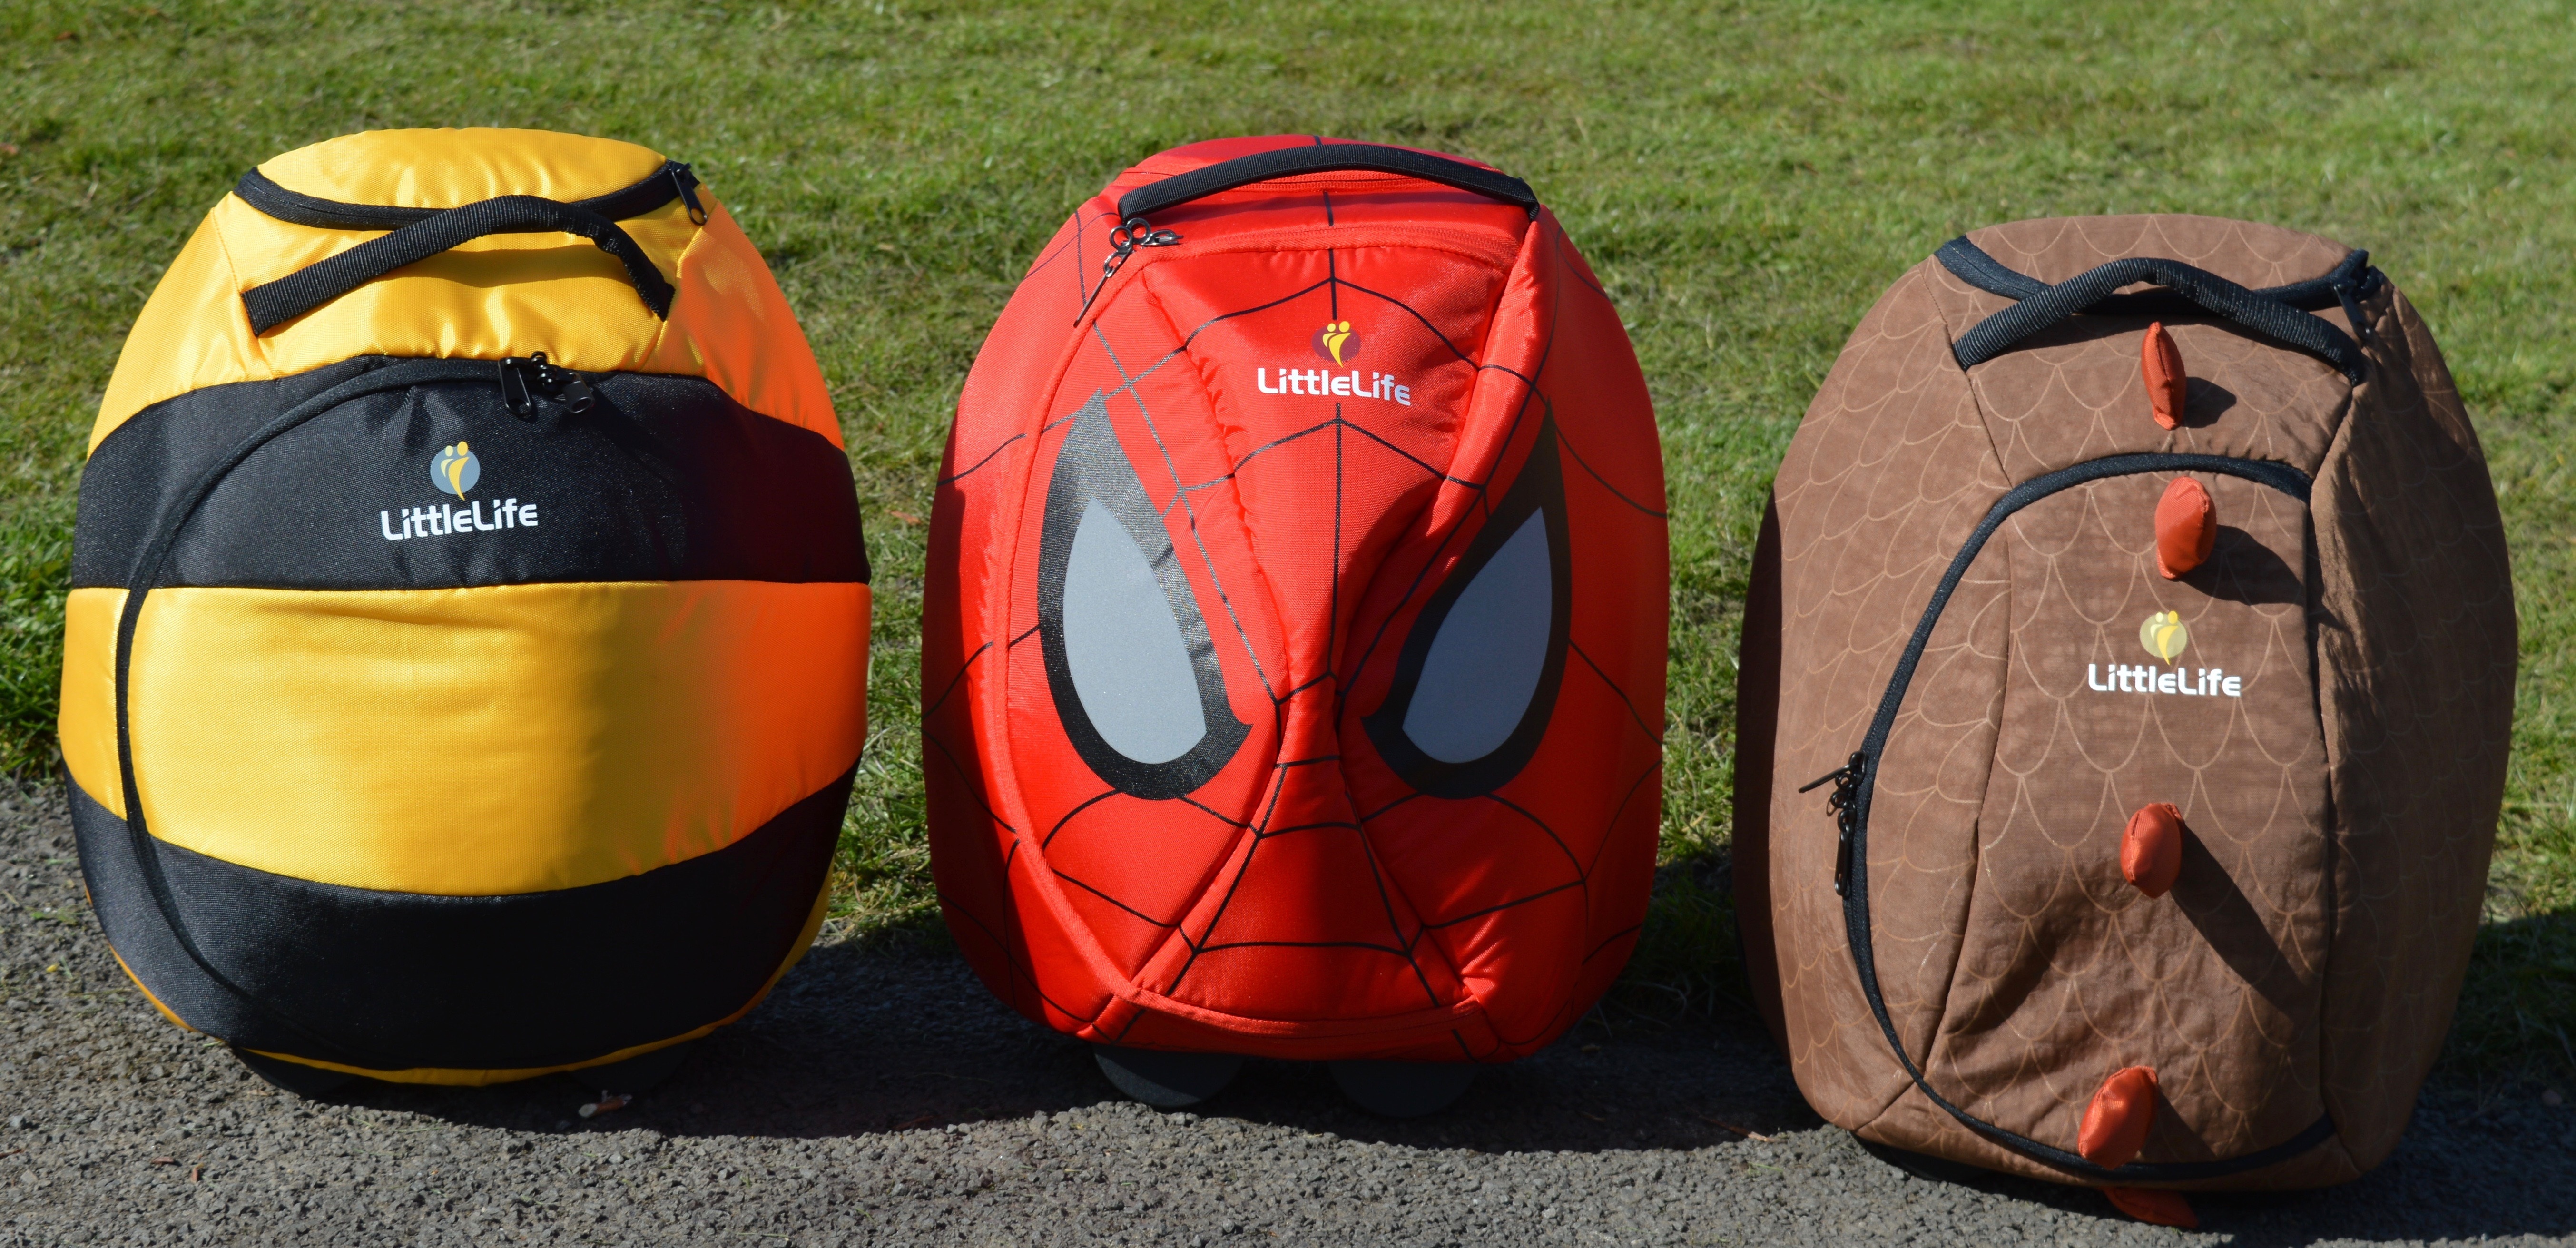
red, clothing, man made object, children's suitcase, children's luggage, spiderman case, spiderman suitcase, bumble bee case, bumble bee suitcase, littlelife